Pennzoil

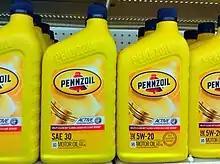
Modern Pennzoil motor oil bottles

In 1998, Pennzoil's motor oils, products and services divisions were spun off as an independent company, which then acquired rival Quaker State Oil Production Corporation, becoming "Pennzoil-Quaker State Company". In 1999 Pennzoil's E&P business (known as PennzEnergy) was acquired by Oklahoma City-based Devon Energy and the business now known as the Pennzoil-Quaker State Company was purchased by Royal Dutch/Shell Group to form SOPUS Products (an acronym for Shell Oil Products US).